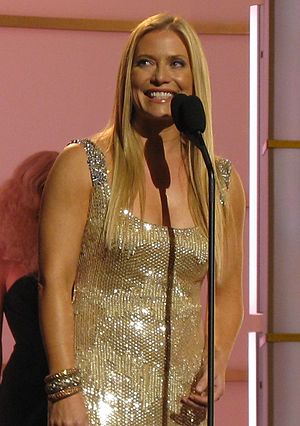
Emily Procter
Emily Mallory Procter er en amerikansk skuespiller.